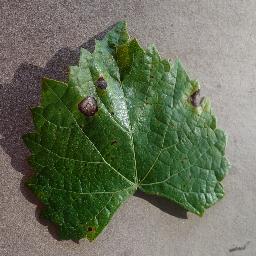
Label: Grape___Black_rot